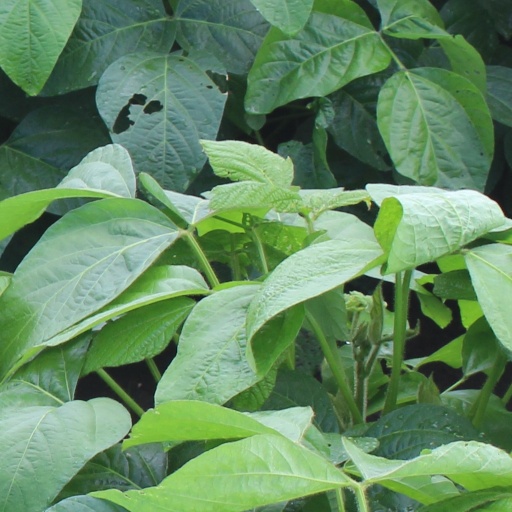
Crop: soybean